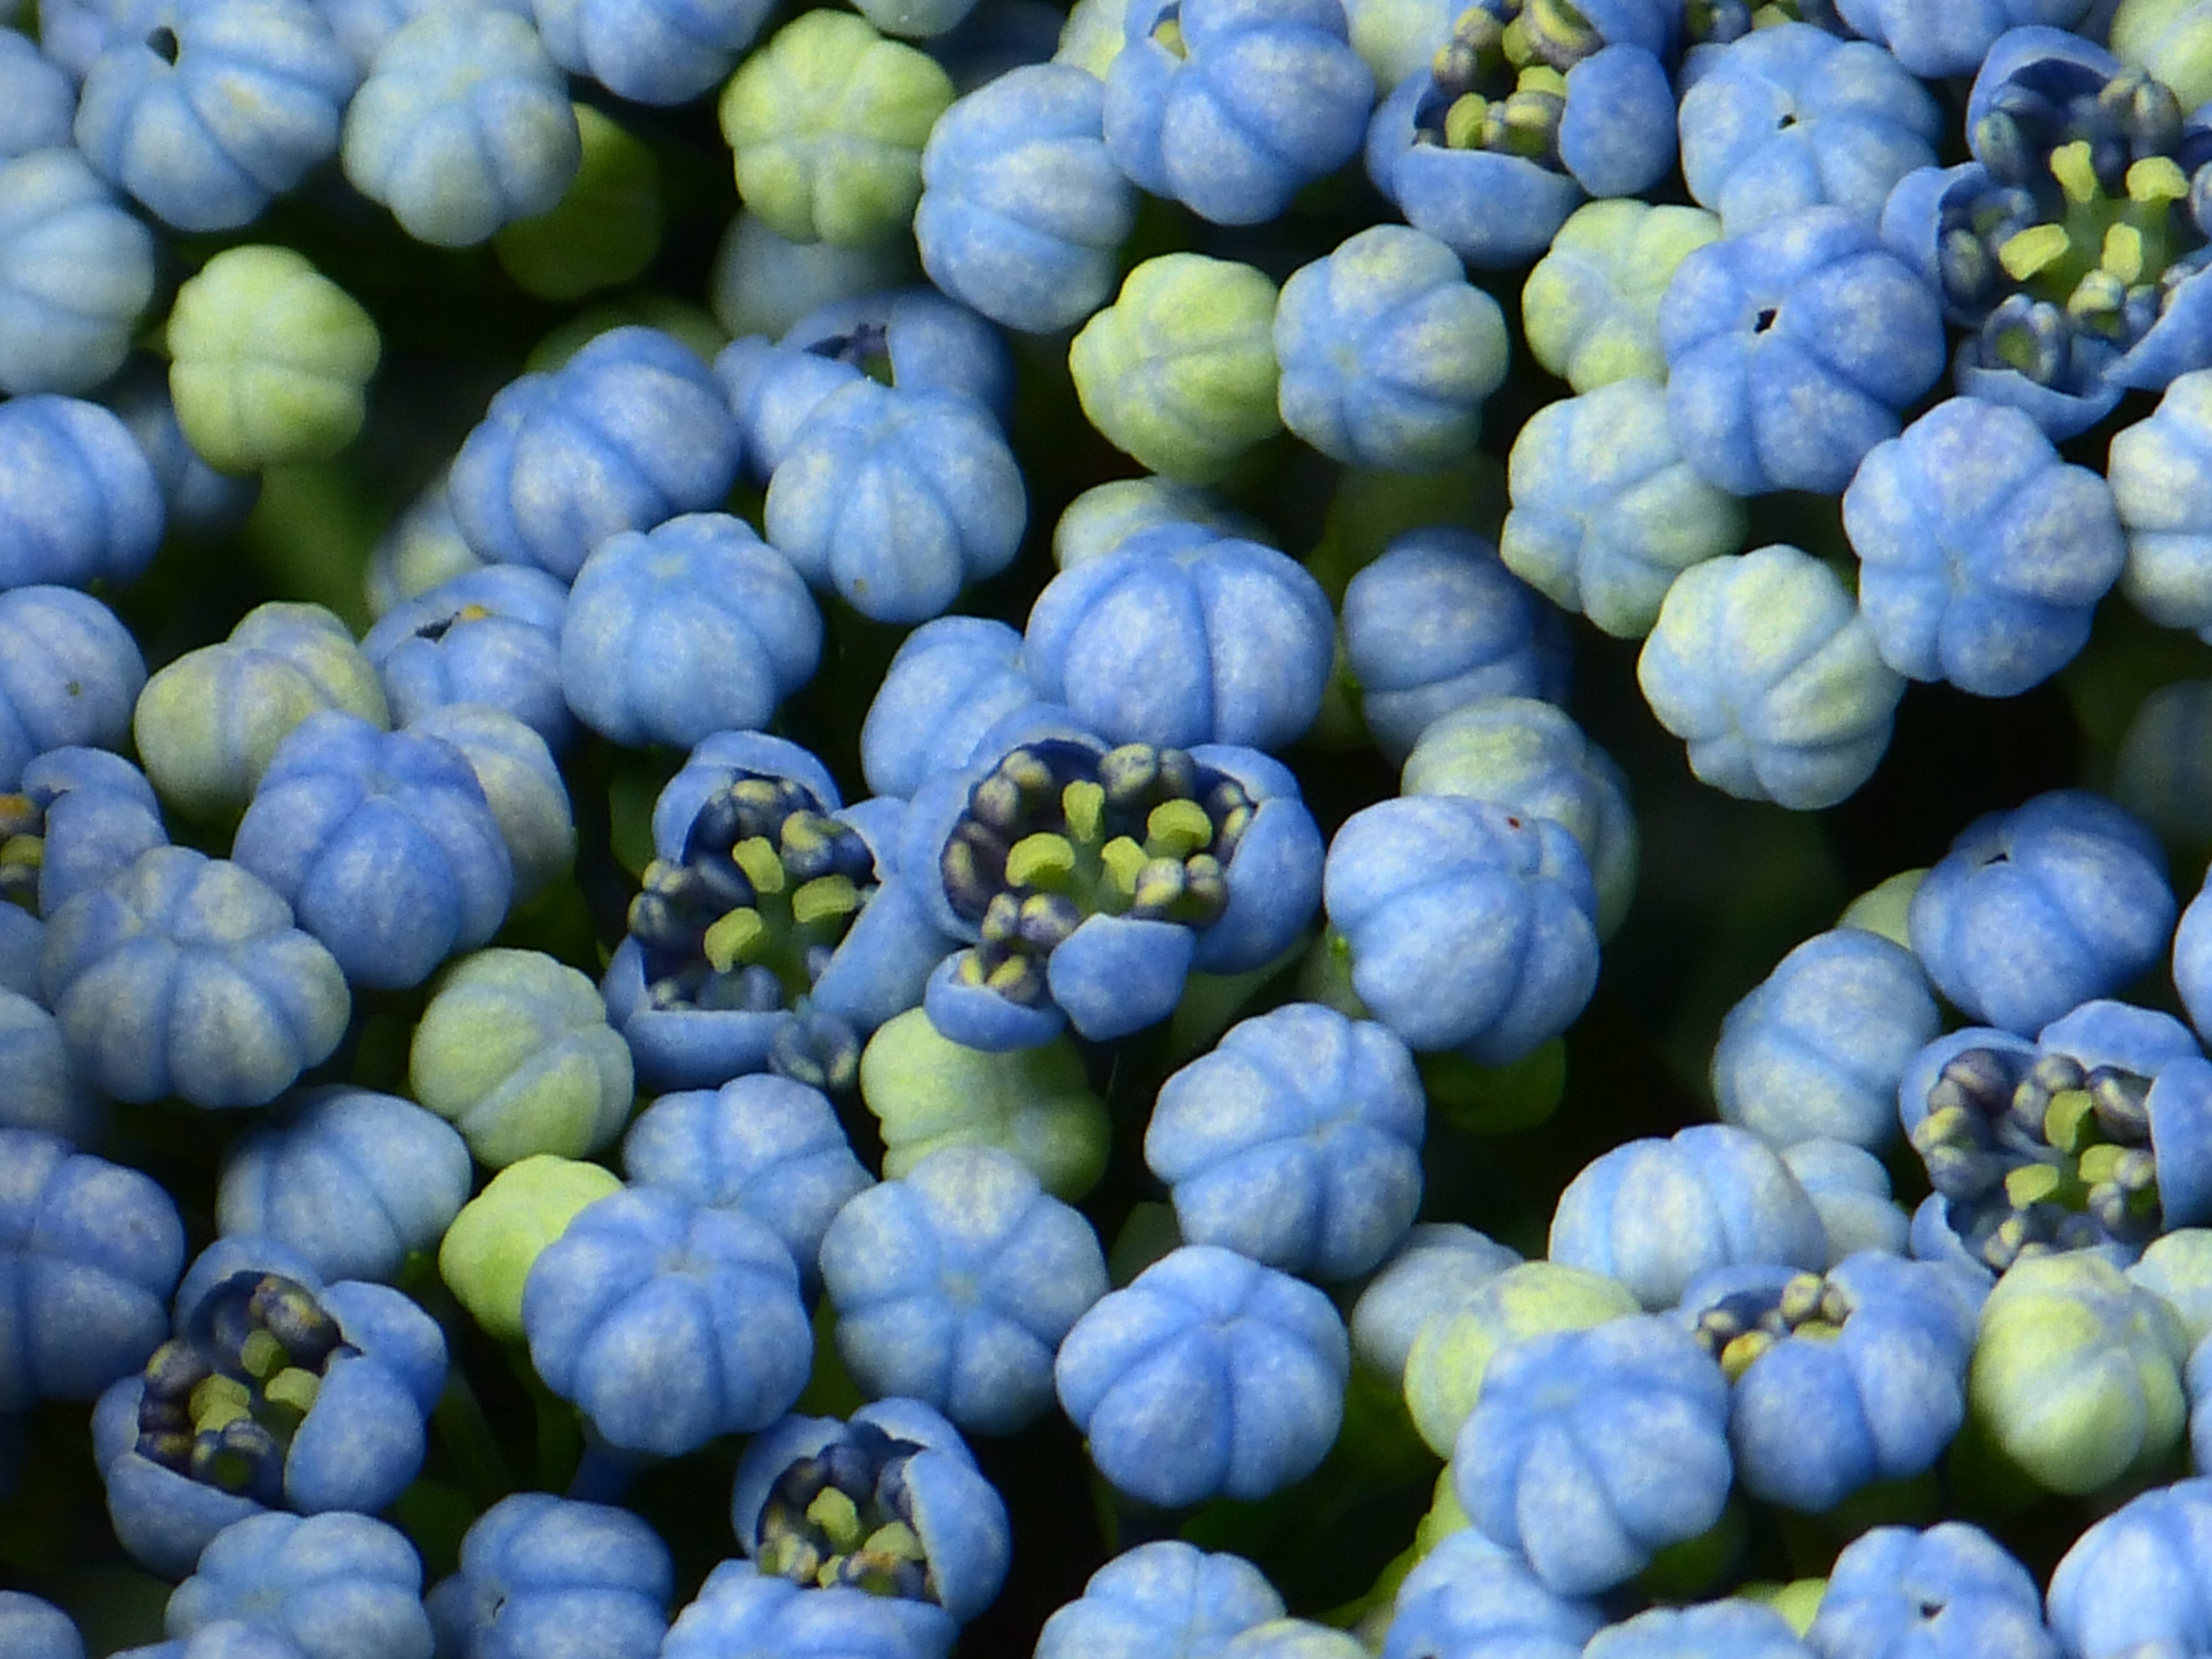
plant, fruit, berry, flower, food, produce, macro, blue, close, flora, hydrangea, beautiful, bud, ornamental shrub, flowering plant, greenhouse hydrangea, hydrangea macrophylla, hydrangeaceae, bilberry, flower buds, damson, land plant, bale stock